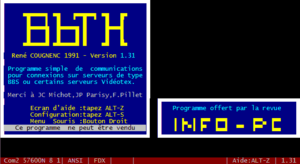
René Cougnenc est un informaticien français.